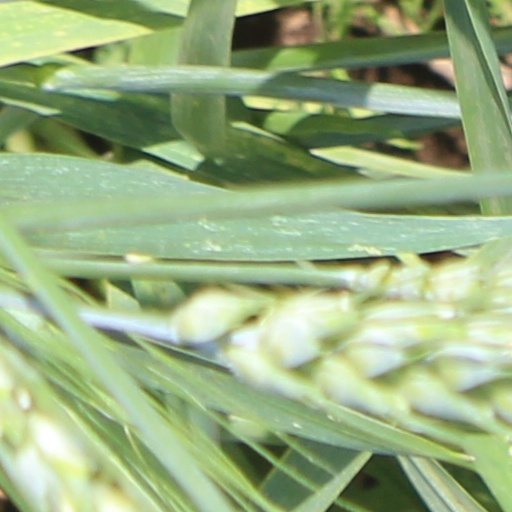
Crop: wheat